Marcantonio Barbarigo

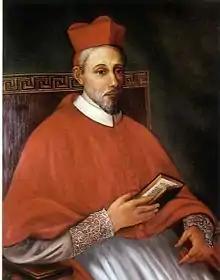

Marcantonio Barbarigo (6 March 1640 – 26 May 1706) was an Italian cardinal of the Roman Catholic Church. He was the founder of the Pontifical Institute of the Religious Teachers Filippini and also founded both the Religious Teachers Filippini of Montefiascone and the Augustinian Sisters of Divine Love. He was the great-uncle of Pope Clement XIII and was a relative of Gregorio Barbarigo.